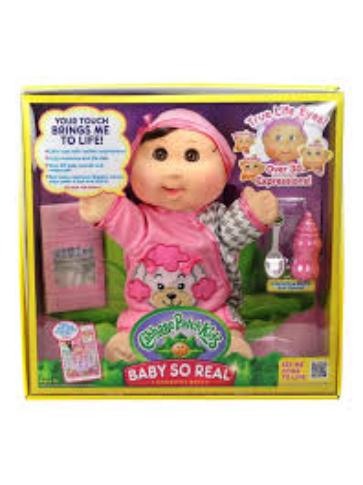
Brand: Cabbage Patch Kids
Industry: Leisure